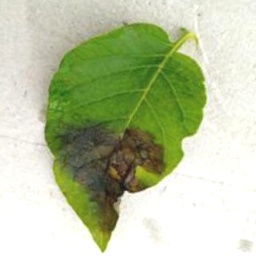
Etiqueta: Late Blight